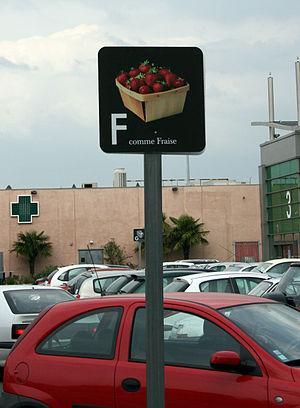
exemple de mnémonique visuel sur un parking de supermarché français
La mnémotechnique, ou mnémonique, décrit l'ensemble des applications pratiques de la recherche en psychologie sur la mémoire, et des techniques, parfois très anciennes, augmentant la mémorisation de l'information.